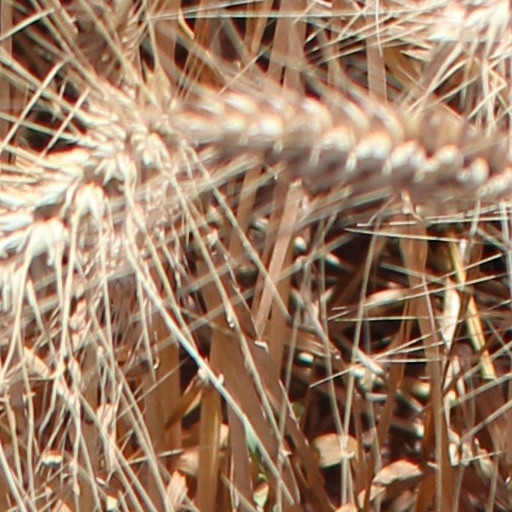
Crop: wheat